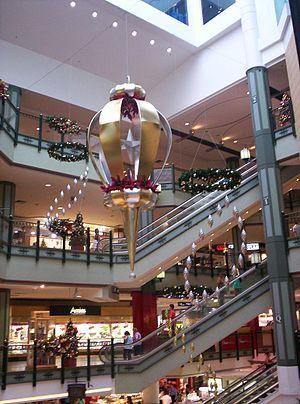
The Myer Centre est un centre commercial de Brisbane, dans le Queensland, en Australie. Il est situé le long de Queen Street Mall dans le centre d'affaires de Brisbane.